Mata Hari (1985 film)

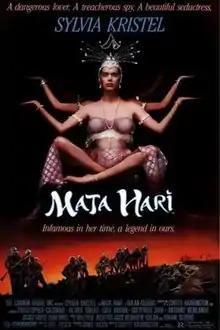
Theatrical release poster

Mata Hari is a 1985 erotic biographical film directed by Curtis Harrington, produced by Golan-Globus and featuring Sylvia Kristel in the title role of exotic dancer Mata Hari, executed for espionage during World War I.